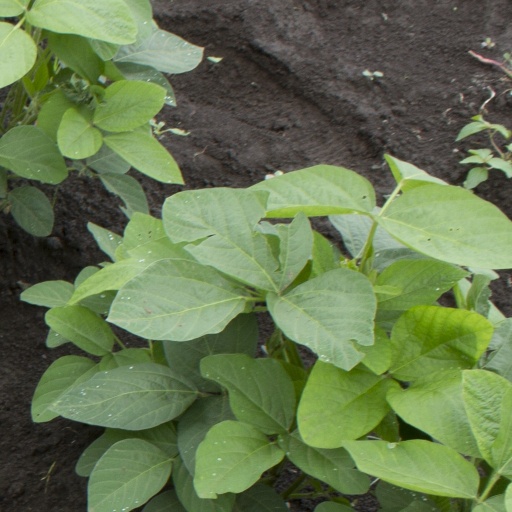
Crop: soybean